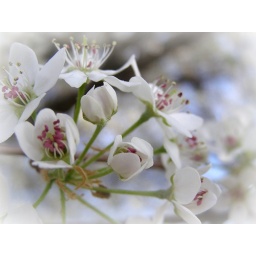
This flower grows on trees in the spring. Very pretty but allergies,,haha.